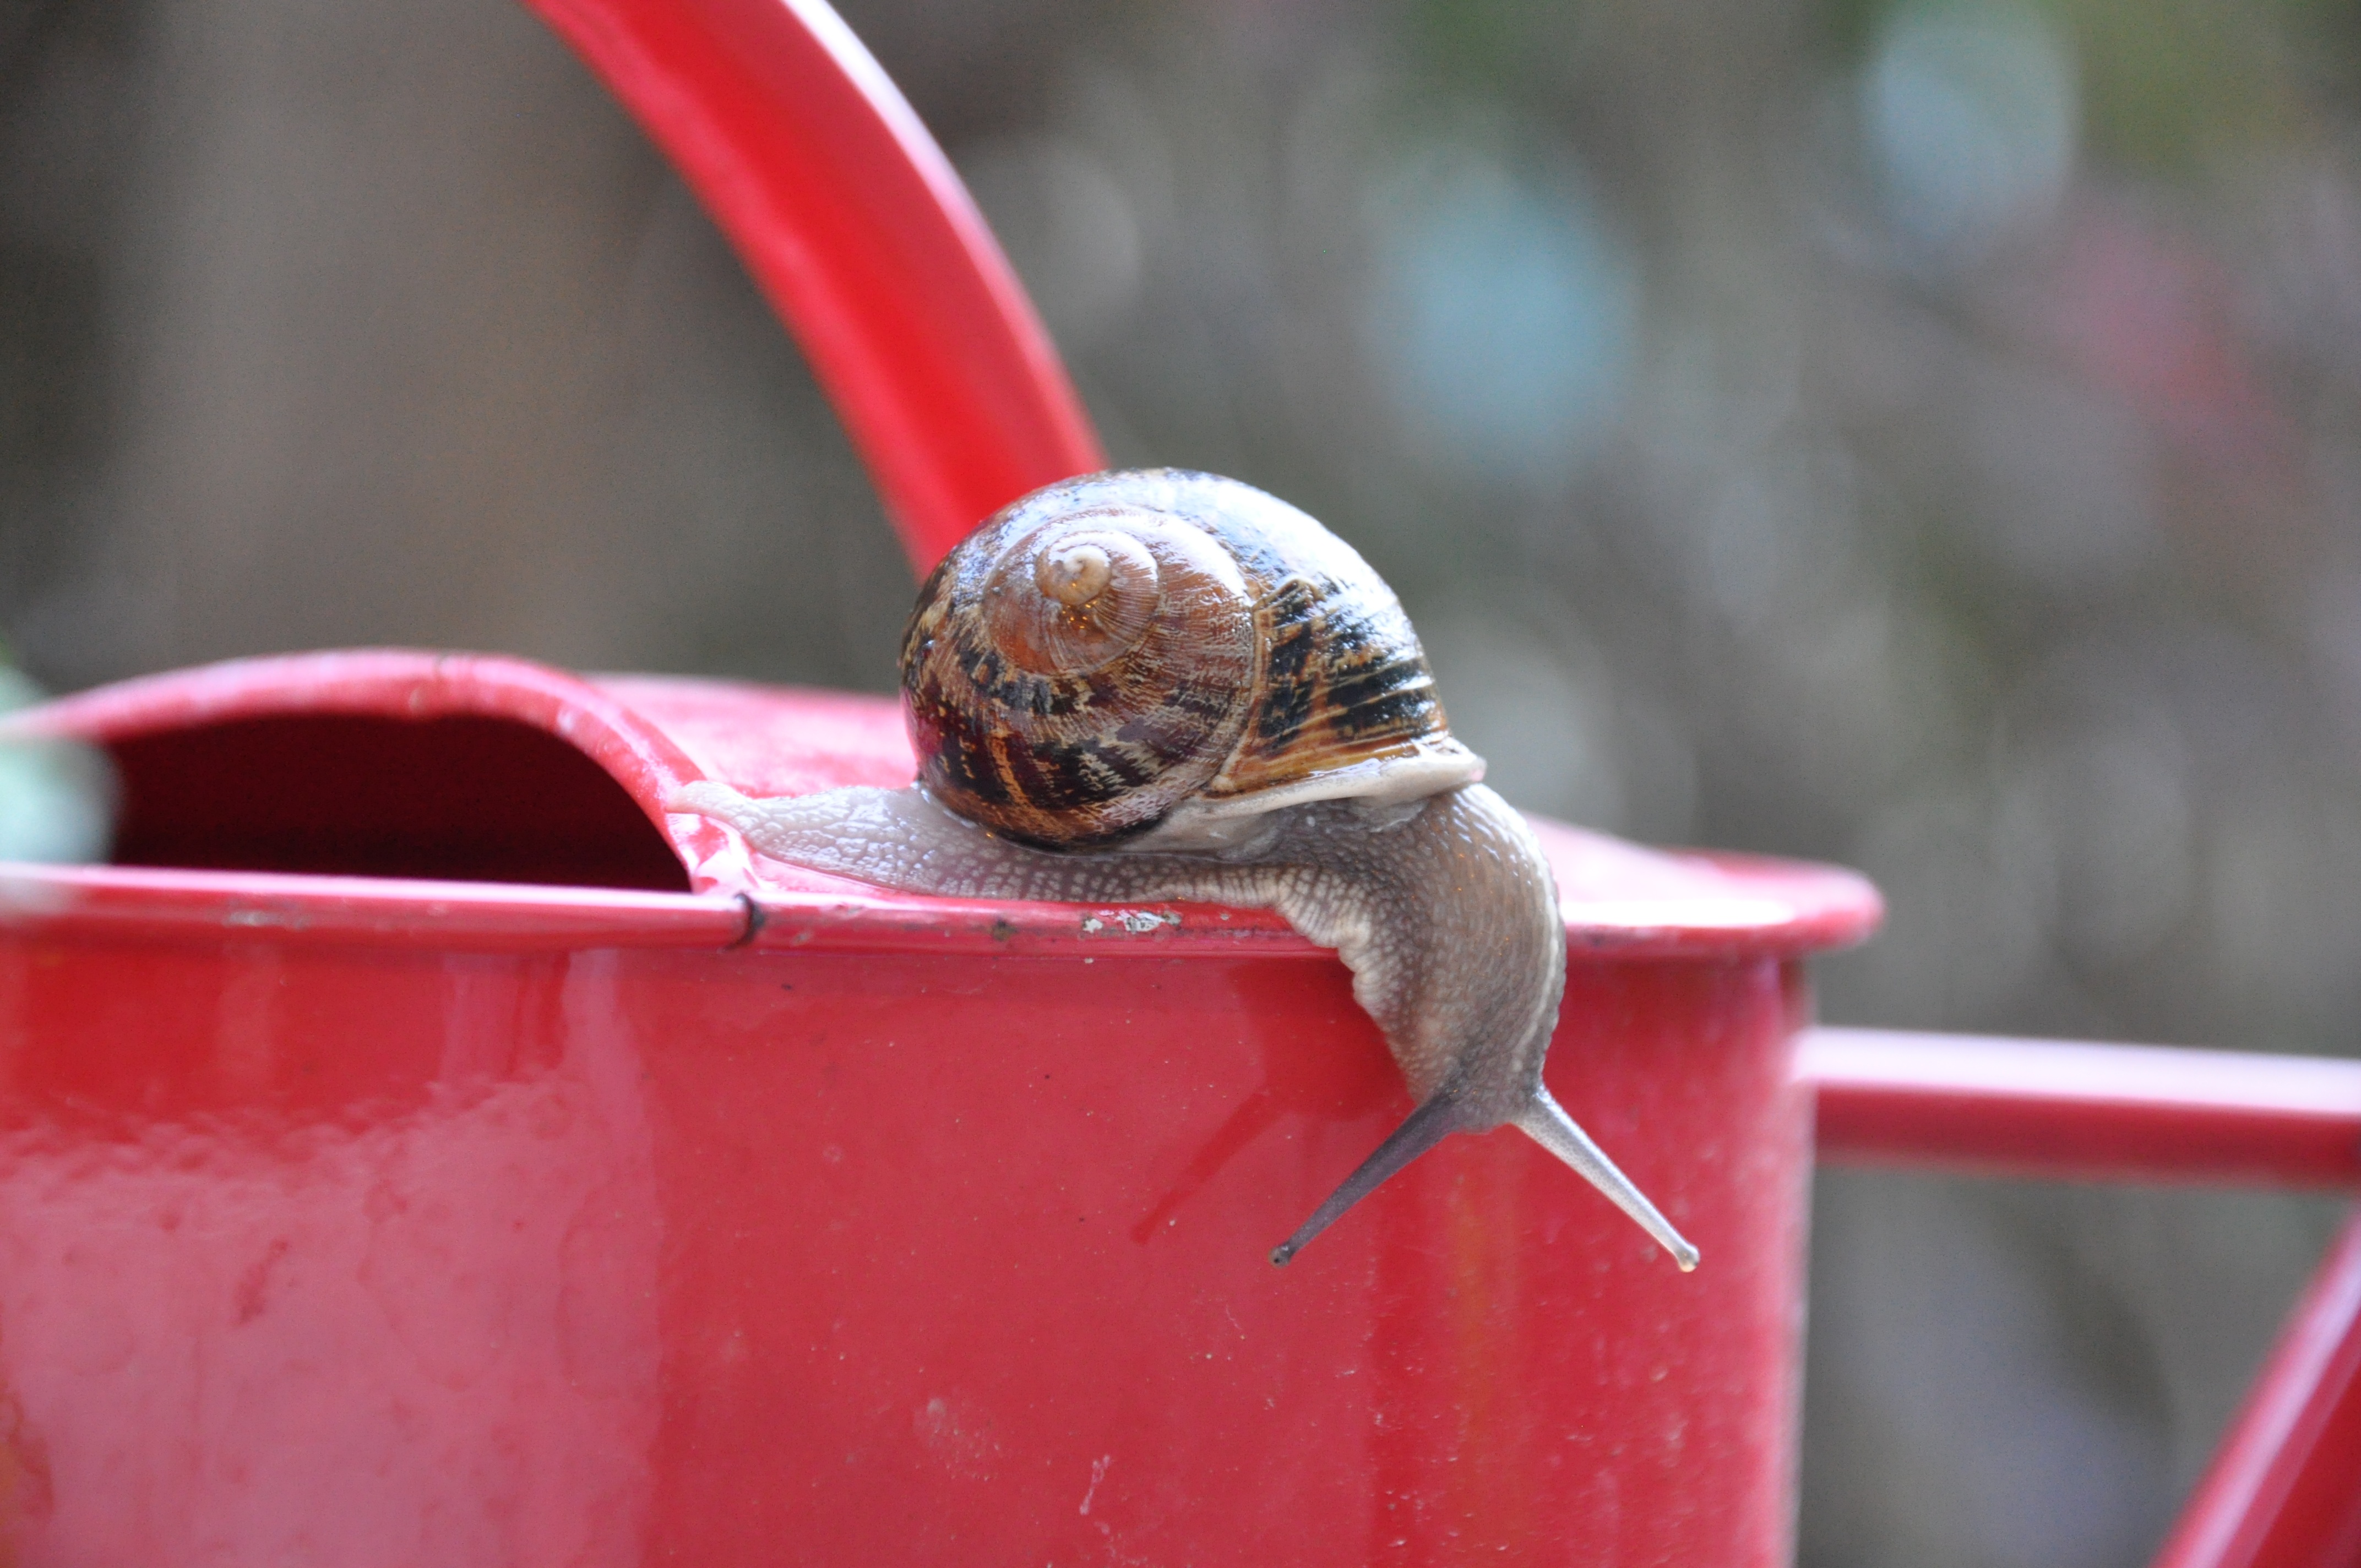
nature, rain, flower, red, autumn, garden, invertebrate, close up, snail, insects, macro photography, watering can